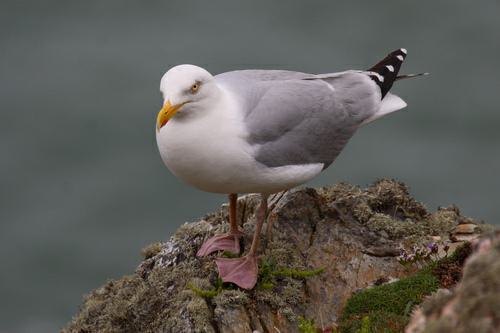
A photo of a herring gull